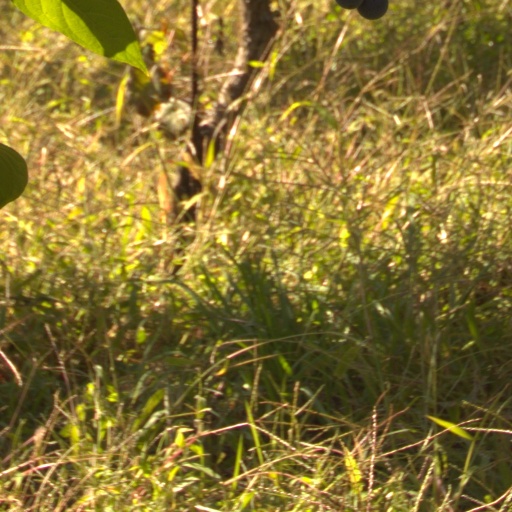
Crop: grape